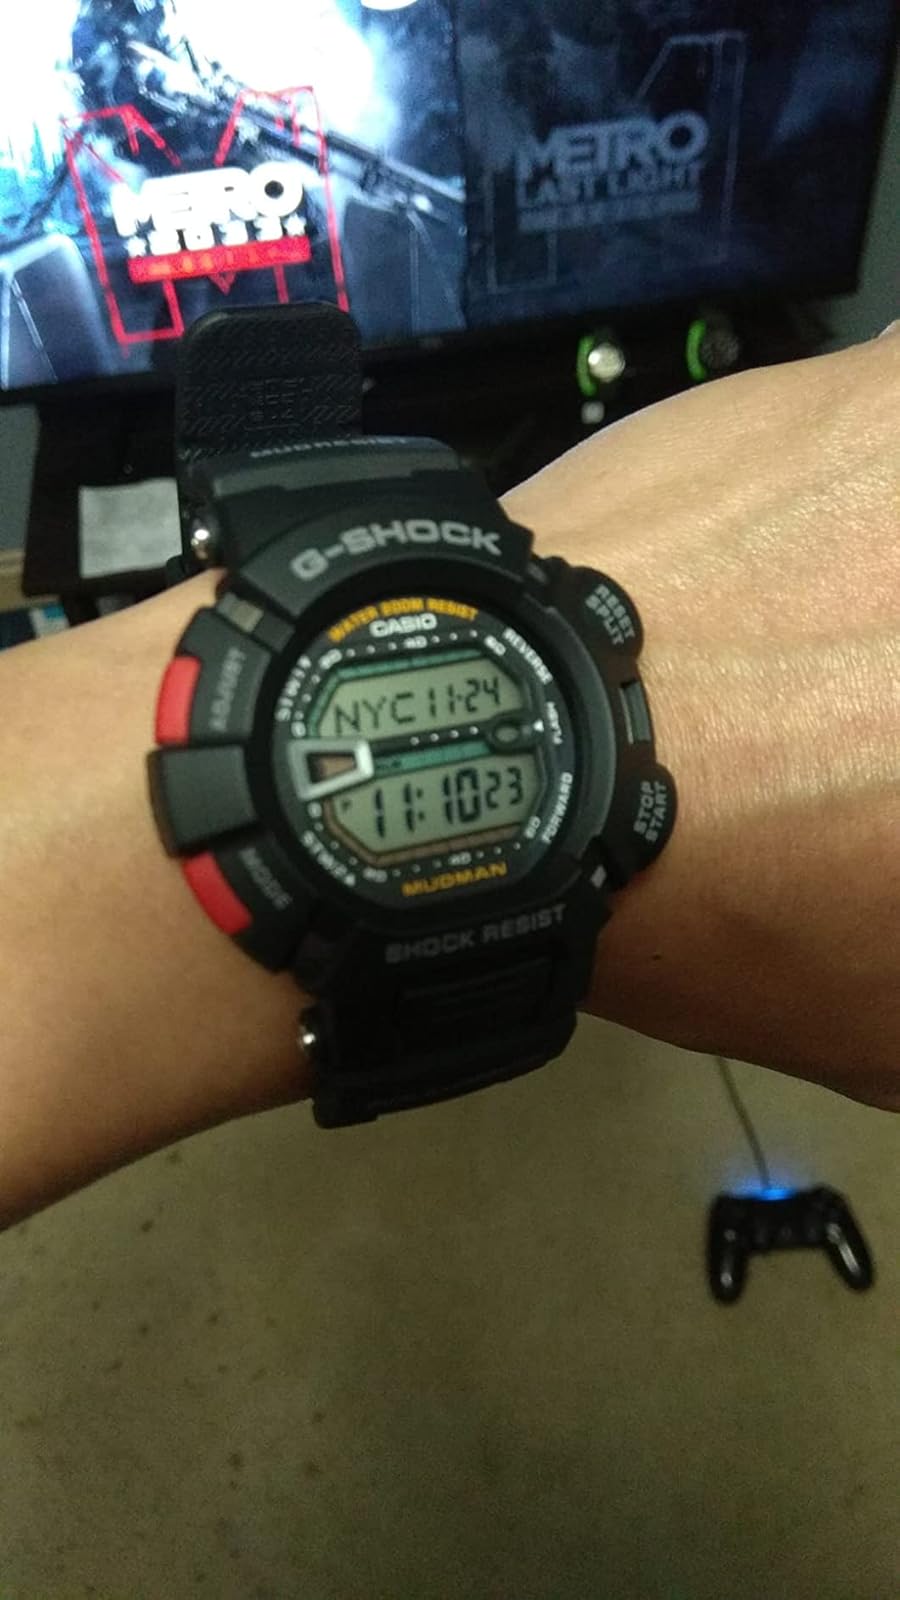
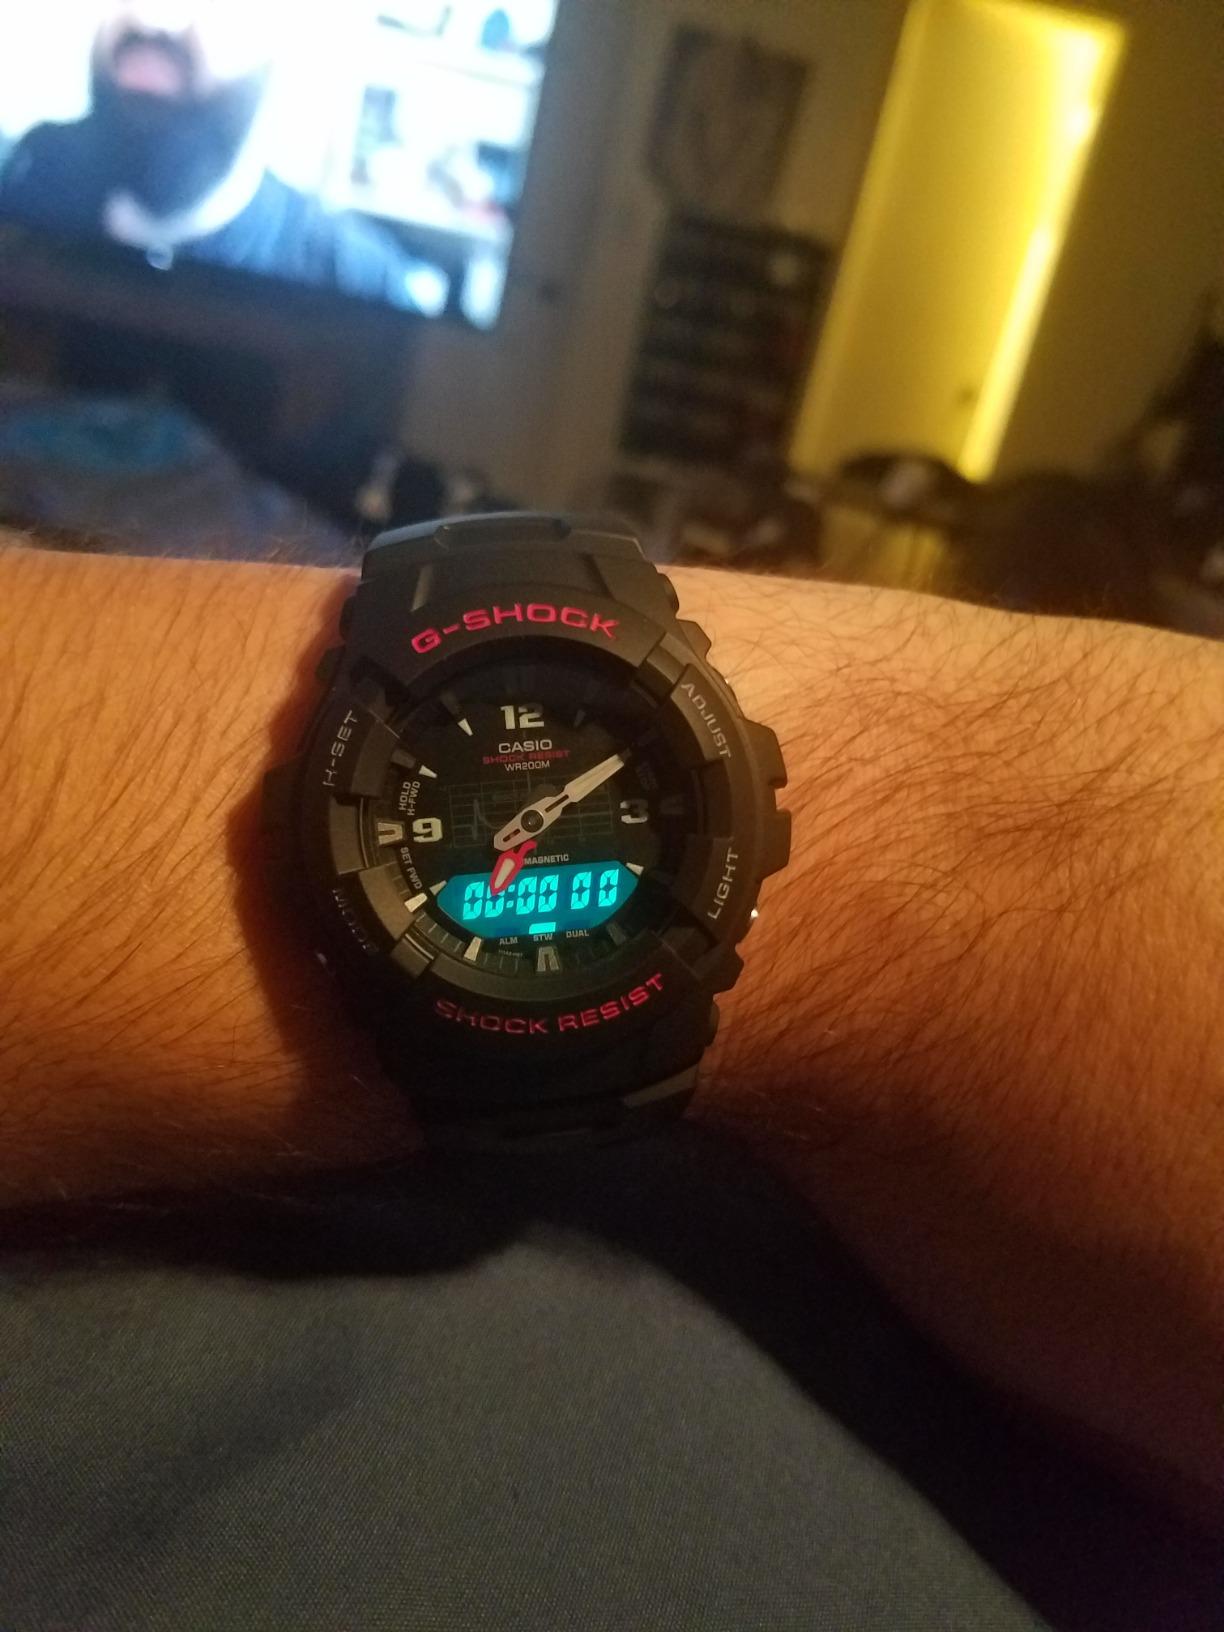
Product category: accessories_watch
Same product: no